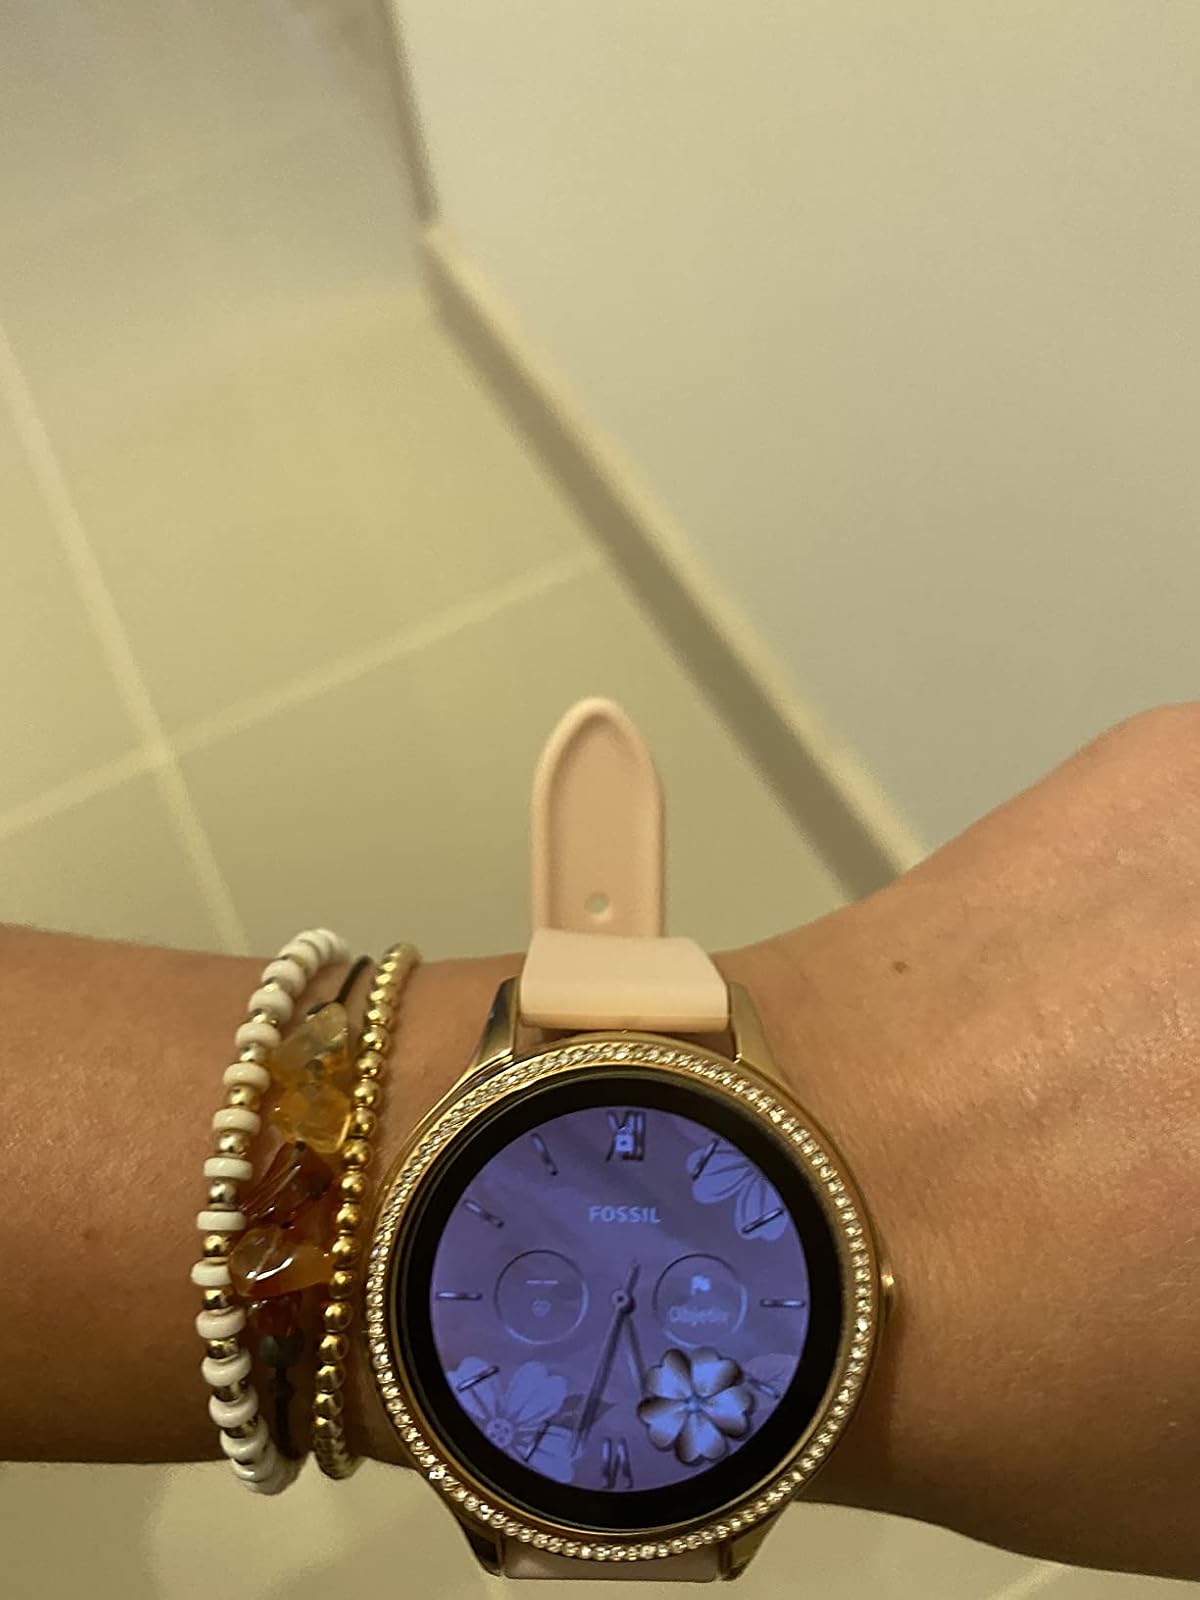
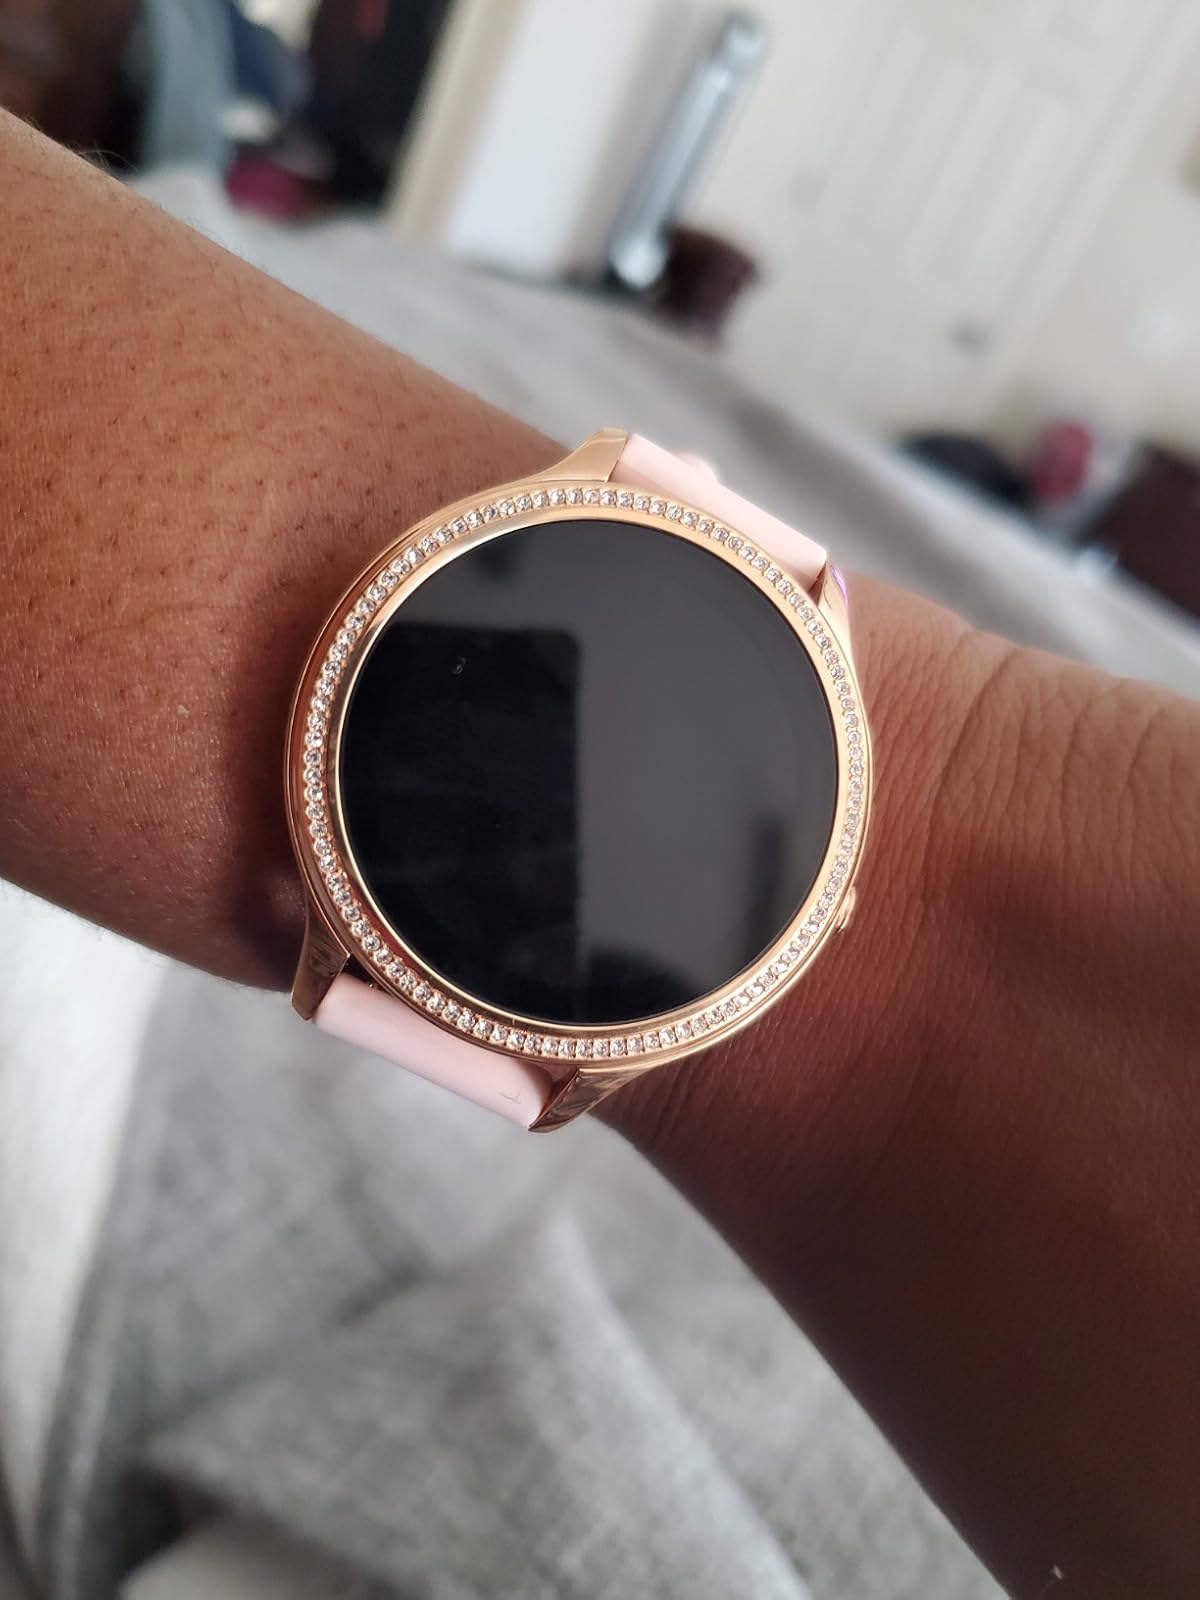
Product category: smartwatch
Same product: yes